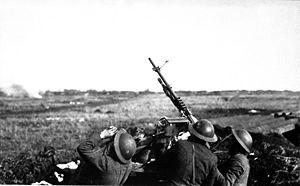
Les États-Unis sont impliqués dans la Première Guerre mondiale avant leur entrée en guerre. Lors du vote de la déclaration de guerre officielle, le 6 avril 1917, par le Congrès des États-Unis aux côtés — mais non au sein — de la Triple-Entente, ceux-ci sont déjà engagés aux côtés des démocraties et de nombreux citoyens américains combattent comme volontaires dans les forces alliées.